Ezekiel Elliott

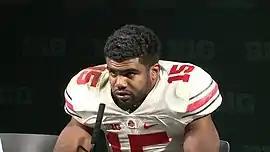
Elliott in 2014

In 2014, with the departure of Hyde to the NFL, Elliott took over as the starter for the Buckeyes. During the season, Elliott was named to the Academic All-Big Ten Conference team. He rushed for over 100 yards six times during the scheduled season. In the 2014 Big Ten Championship Game against the Wisconsin Badgers, Elliott rushed for 220 yards on 20 carries for two touchdowns. The victory qualified Ohio State for the first-ever College Football Playoff. In the 2015 Sugar Bowl against #1 Alabama, Elliott ran for 230 yards on 20 carries in a hard-fought 42–35 victory where he was named the Offensive Player of the Game, including an 85-yard touchdown run to seal the win. Elliott then capped the Buckeyes' championship season by rushing for 246 yards on 36 carries and scoring four touchdowns against the Oregon Ducks. He was named the Offensive MVP of that game as well; it was the third most rushing yards ever by an Ohio State player.